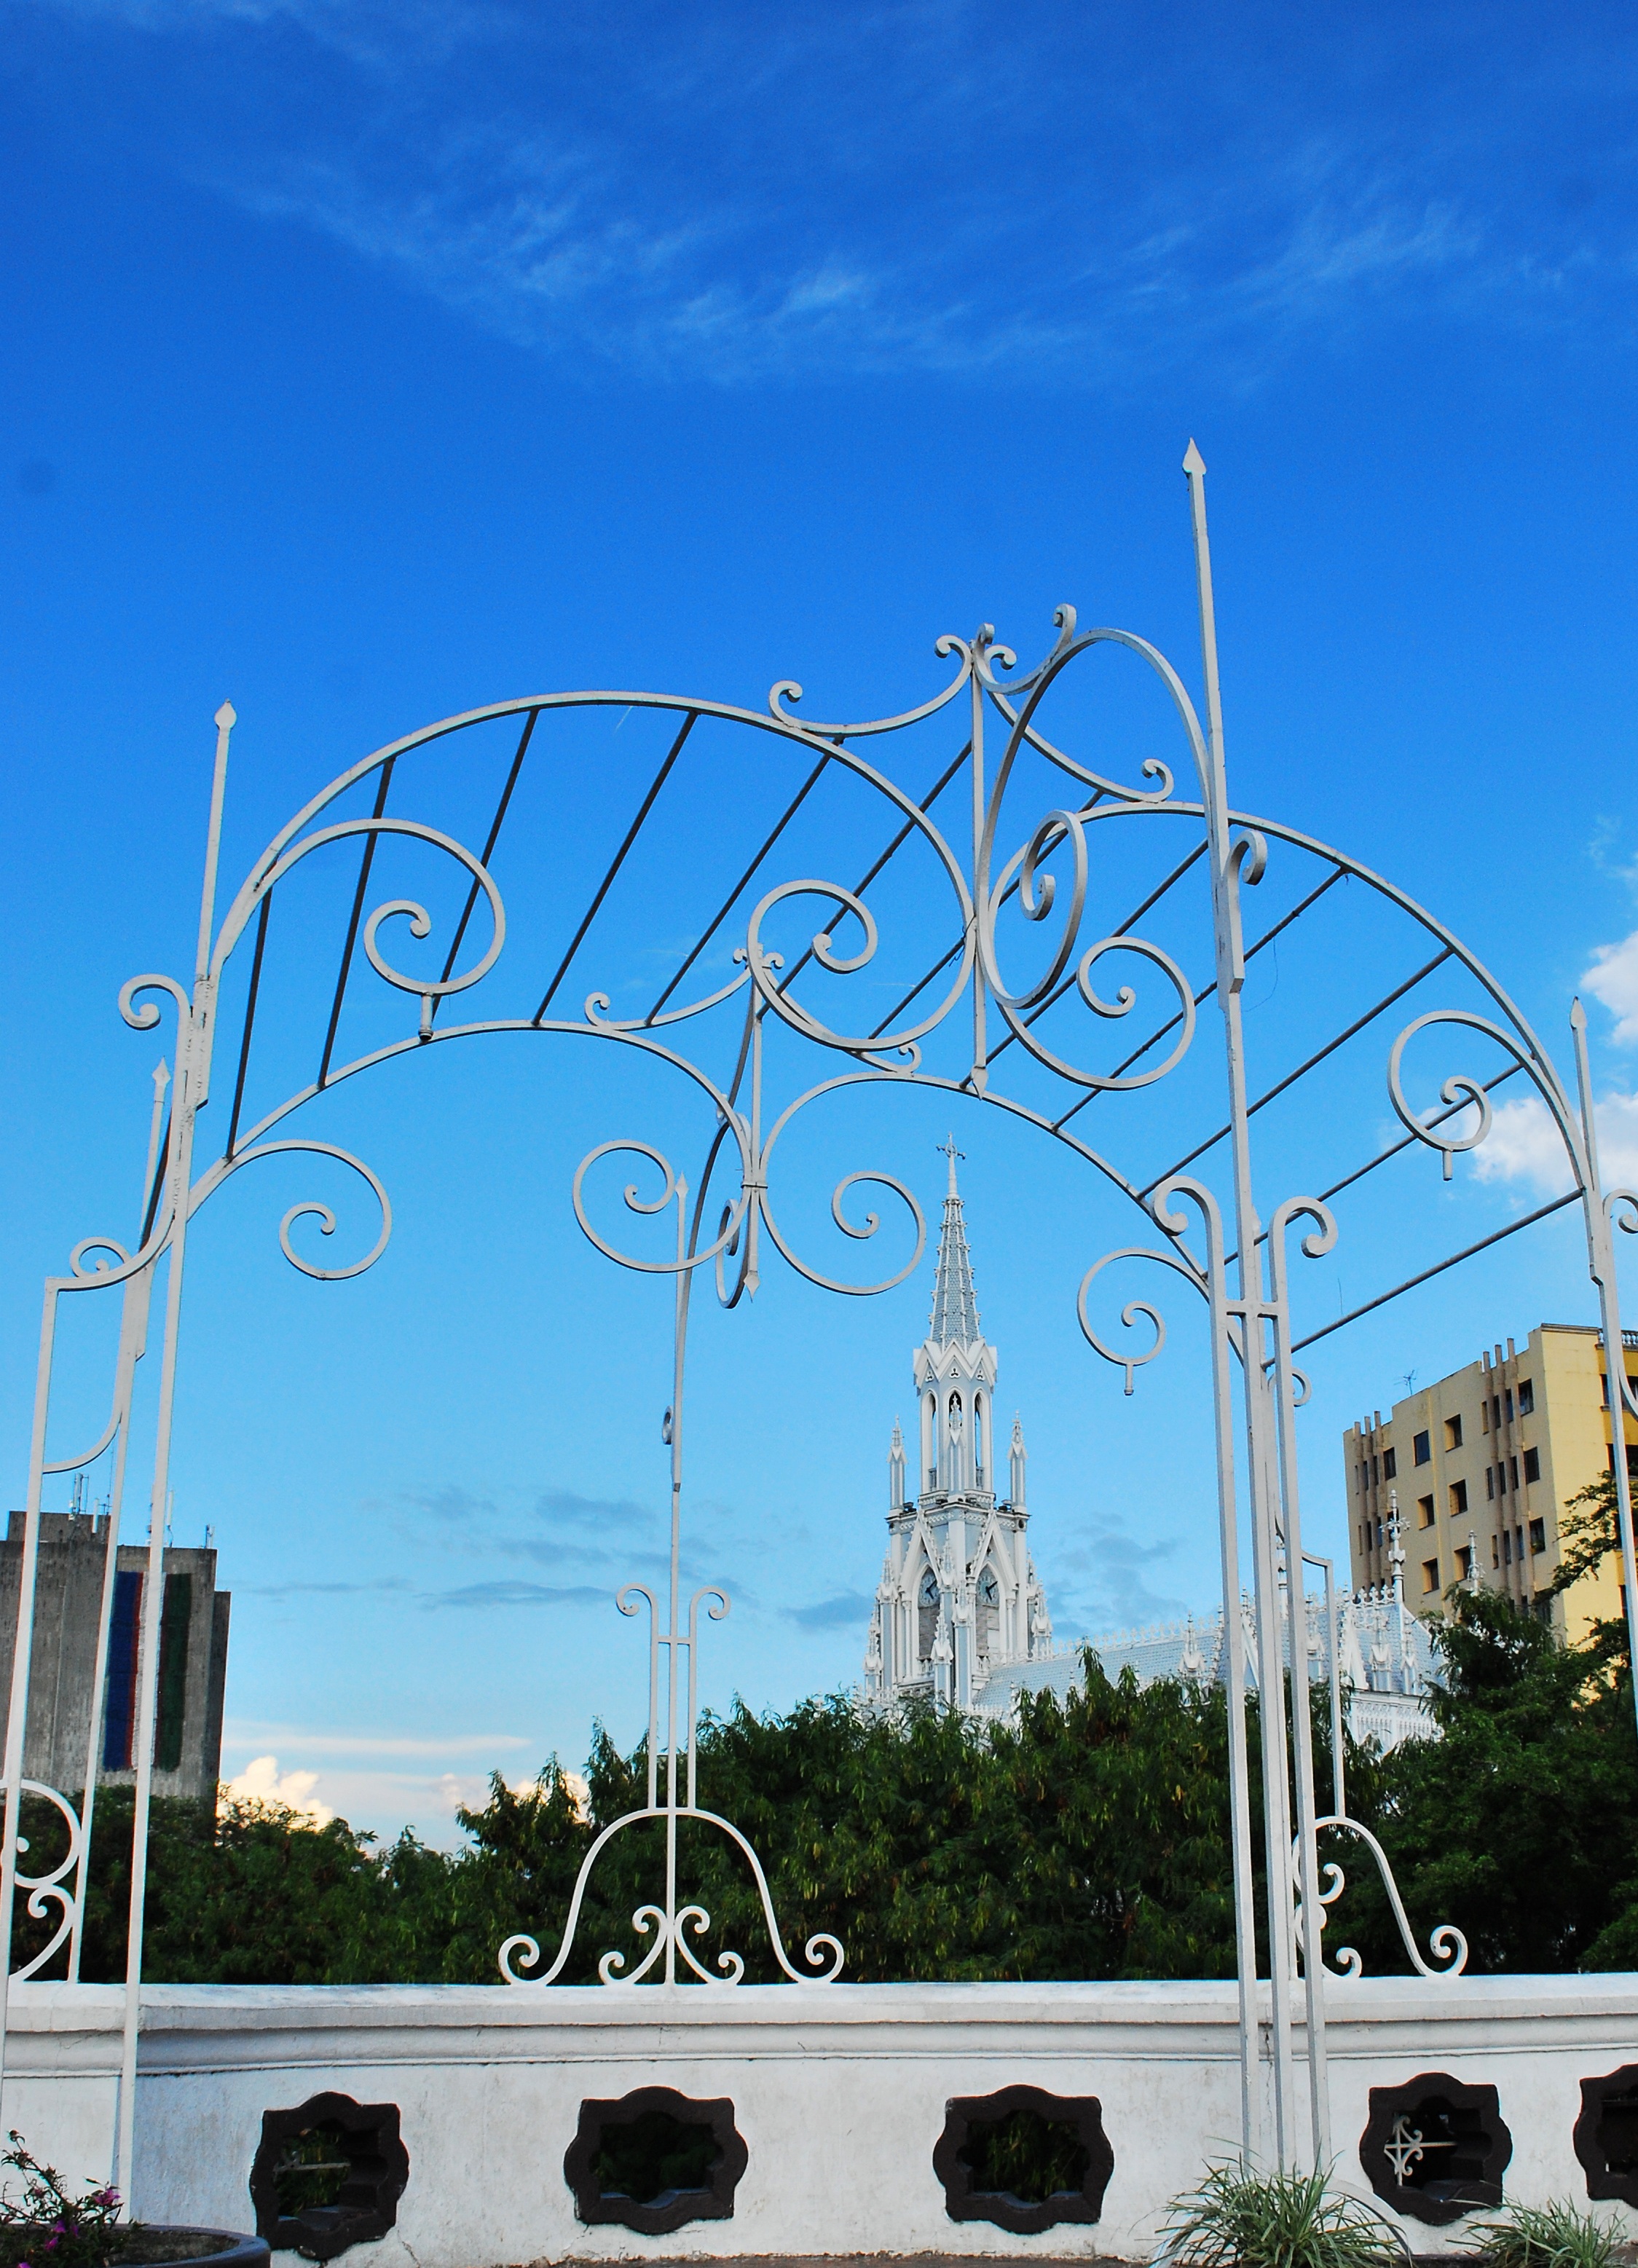
architecture, structure, city, cityscape, downtown, arch, amusement park, tower, park, landmark, church, stadium, hermitage, cali, amusement ride